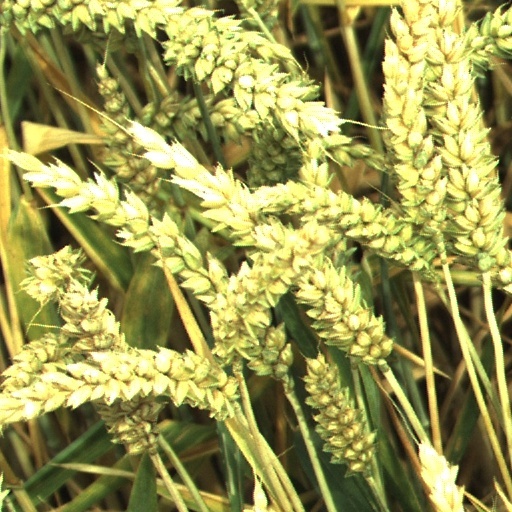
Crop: wheat